Sámi people

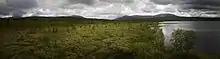
Land near Ylläs

The Sámi have been recognized as an Indigenous people in Norway (1990 according to ILO convention 169 as described below), and therefore, according to international law, the Sámi people in Norway are entitled special protection and rights. The legal foundation of the Sámi policy is: